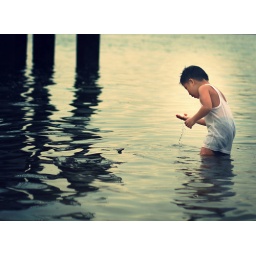
Saw this little boy playing in the water while his father is busy catching crabs.